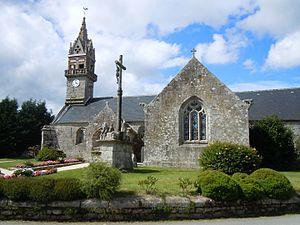
façade méridionale de l'église Saint-Corentin de Trégornan-en-Glomel et calvaire This building is indexed in the Base Mérimée, a database of architectural heritage maintained by the French Ministry of Culture,
Trégornan-en-Glomel est l'une des trois paroisses de Glomel située à la limite du Morbihan dans le département des Côtes-d'Armor en Bretagne.
Glomel [glɔmɛl] est une commune française située dans le département des Côtes-d'Armor, en région Bretagne. Elle est la capitale de la treujenn-gaol, c’est-à-dire la clarinette populaire jouée en Centre-Bretagne. La commune englobe son ancienne trève de Trégornan qu'elle a annexée à la Révolution.